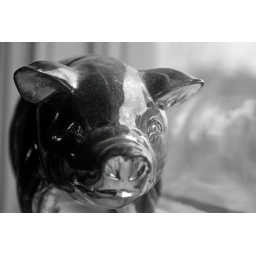
pig in the window